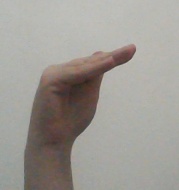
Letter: khaa